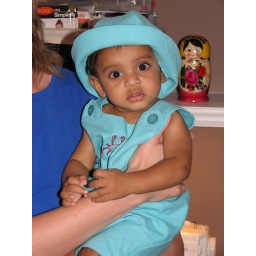
Ibrihim in his new blue suit and hat